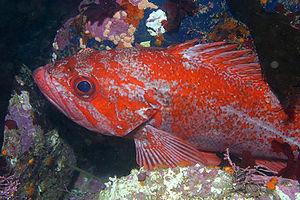
Sebastes miniatus est une espèce de poissons de la famille des Scorpaenidae.